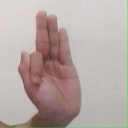
अक्षर: फ